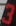
Number: 3